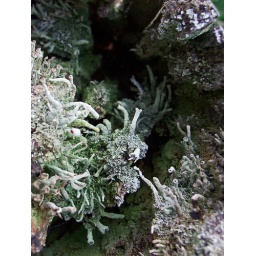
Some kind of cup lichen in a rotting fence post.